Park City Plaza

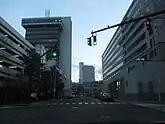
Seen on the left, Park City Plaza's original facade (Bridgeport Center in the center).

In 2016, Trefz Properties was looking to improve the appearance and energy efficiency of the building and its attached garage. The building's original facade, consisting of bronze anodized aluminum curtain wall with dark-tinted spandrel glass, some operable windows, and vertical precast panels, were exhibiting signs of deterioration. In 2006, facade recaulking and recoating of the building's precast was performed. While water infiltration was not a primary issue, leaks were reported during periods of wind-driven rain.